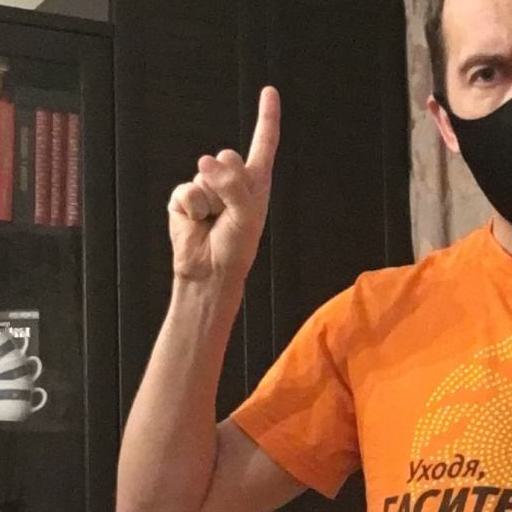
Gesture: one